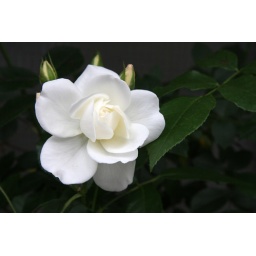
A gorgeous white rose in a neighbor's garden....